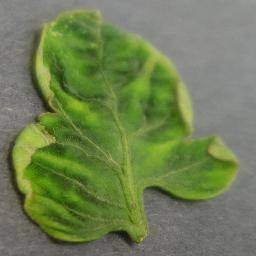
Label: Tomato___Tomato_Yellow_Leaf_Curl_Virus